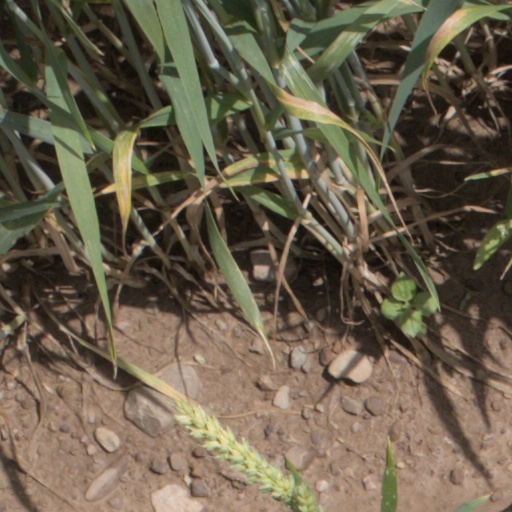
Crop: wheat